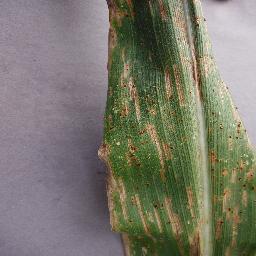
Label: Corn___Northern_Leaf_Blight